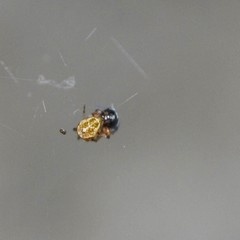
Species: Parasteatoda_tepidariorum